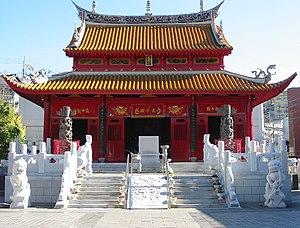
Le Kōshi-byō est un temple confucéen situé à Nagasaki au Japon qui serait le seul en dehors de la Chine à avoir été construit par des ouvriers chinois. Aujourd'hui encore, l'emplacement du temple est un territoire chinois contrôlé par l'ambassade de Chine à Tokyo.